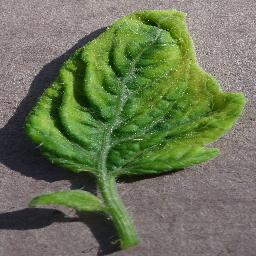
Label: Tomato___Tomato_Yellow_Leaf_Curl_Virus